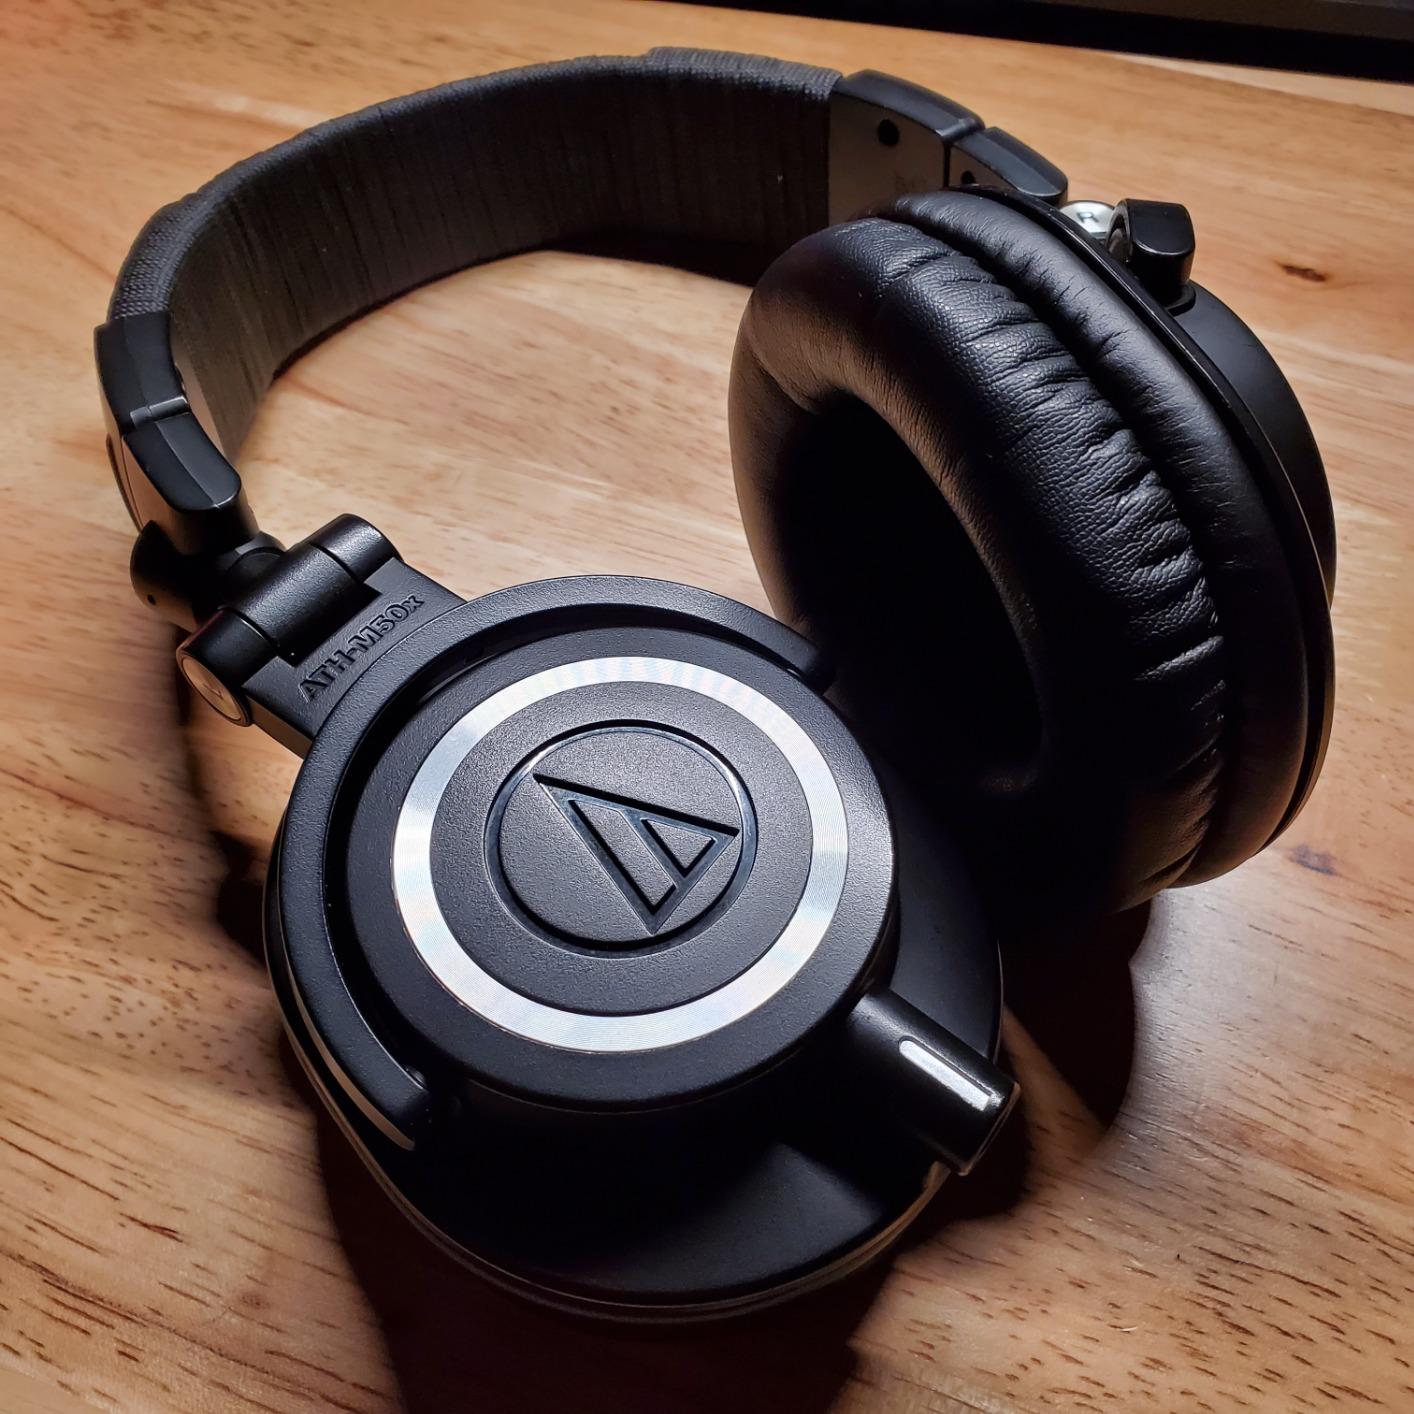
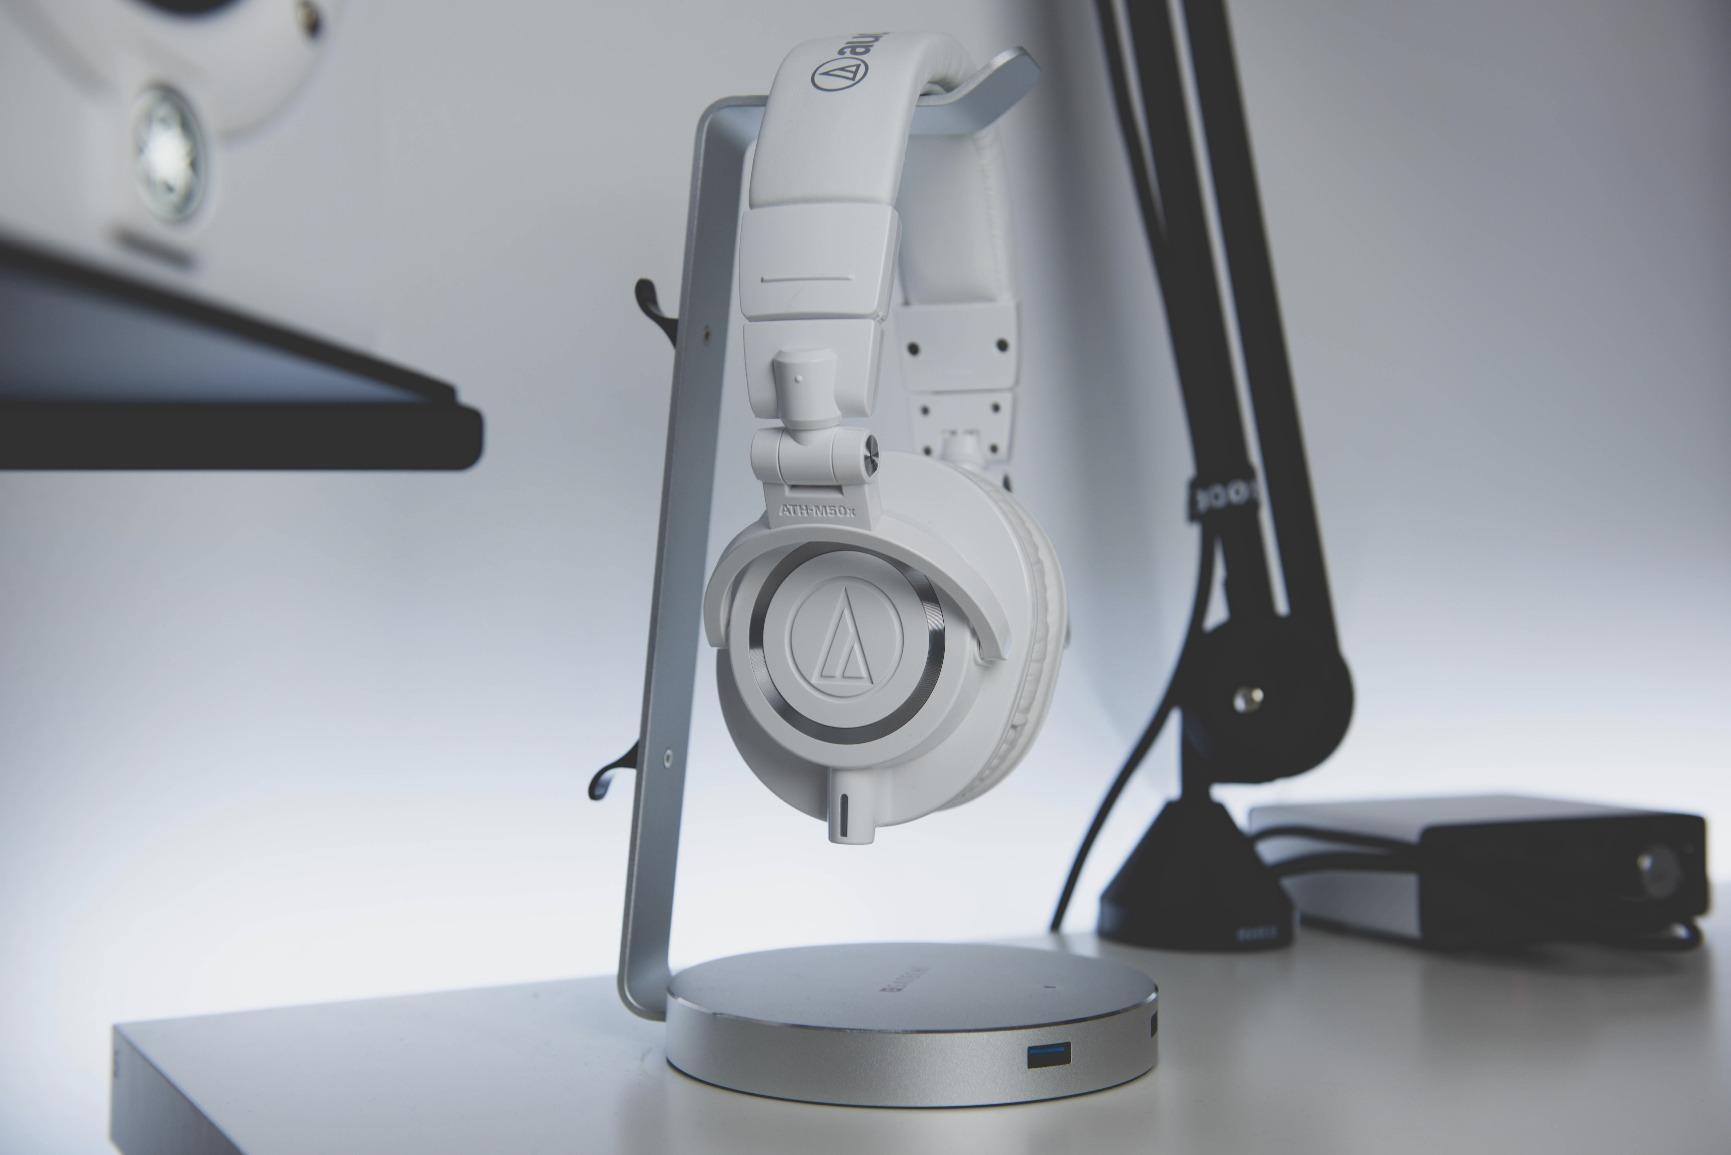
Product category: headphones
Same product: no